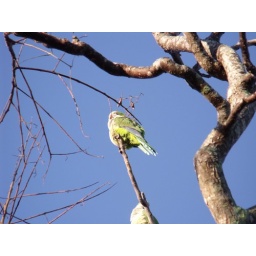
parrot looking beautiful against the blue sky